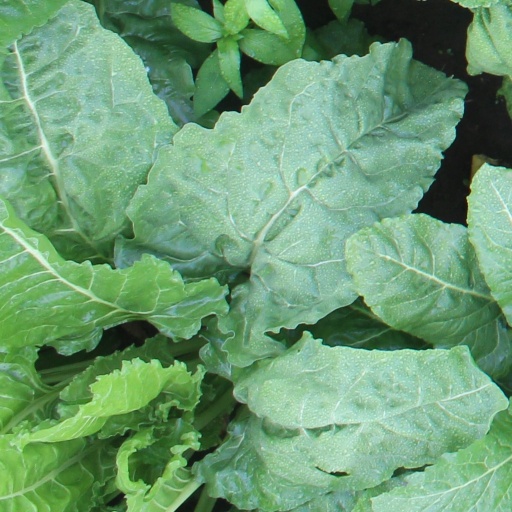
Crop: sugar beet